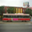
Label: streetcar